Matica slovenská

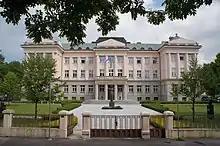
The current seat of Slovak Matica, built in 1924–1926

The first historical residential building of Slovak Matica is called Národná svetlica (National flare). Its construction began in 1864 and the project was run by Karol Harrer and supported by Ján Nepomuk Bobula, to whom Harrer entrusted the construction of the property. The foundation stone in the center of Martin was laid on April 6, 1864, and its solemn tapping was performed by the then acting first vice-chairman of the Slovak Matica, Karol Kuzmány, an Evangelical priest and superintendent. The partially completed building was ceremoniously opened on August 8, 1865, as the House of the Slovak Matica and its second stage of construction was completed in 1869. In 1875, it was confiscated by Hungarian state and became property of FEMKE. The building was completed between 1899 and 1900. However, it got simultaneously adapted exclusively for the administrative needs of the Hungarian state authorities. After the revival of Slovak Matica on Jan. 1, 1919, the original seat was restored by the Czechoslovak government through the Ministry with a power of attorney for the administration of Slovakia. The Czechoslovak state authorities operated in it this time, and the capacity development plan of the maticas association was not sufficient. In August 1919, the idea arose to build a new, larger and more modern Maticas building, which came true in 1926, when the first historic building ceased to be the seat of the Slovak Matica. It was declared a cultural monument in 1963 and is currently a national cultural monument. Today, the building houses a permanent exhibition of the history of Slovak literature, exhibition spaces, deposits and specialized workplaces of the Literary Museum of the Slovak National Library.